Big Bear (film)

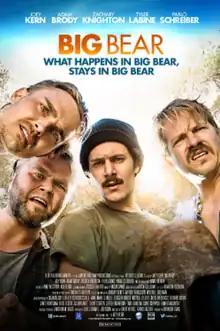
Promotional release poster

Big Bear is a 2017 American comedy film directed, produced, written and starring Joey Kern, also starring Pablo Schreiber, Adam Brody, Ahna O'Reilly, Tyler Labine and Zachary Knighton.